Maryland Offshore Wind

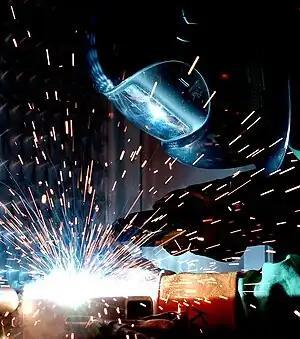
Welding

Following an approximately ten-year development process that began with securing a federal lease in 2014, the project received federal approval of its Construction and Operations Plan (COP) by BOEM on December 3, 2024. As of January 3, 2025, US Wind has completed the BOEM Environmental Review and Permitting Processes. As the tenth offshore wind project in the U.S. at a commercial scale, the Maryland Offshore Wind project is a key player in helping Maryland achieve its ambitious goal of 50% renewable energy by 2030, thereby bolstering energy security and contributing to state and federal stakeholder energy targets. It also contributes to the Biden Administration's goal of enacting 30 GW of offshore wind energy capacity in the United States by 2030.